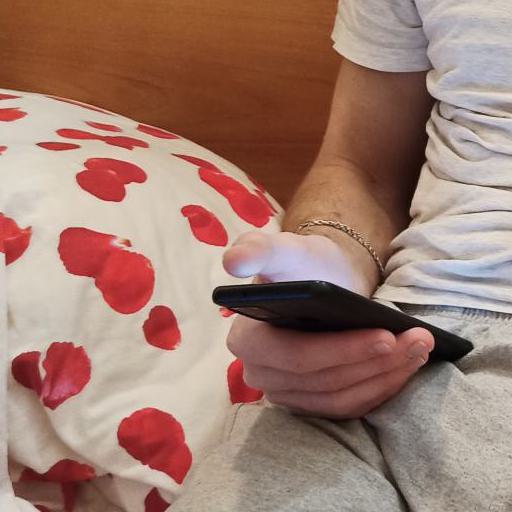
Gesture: no_gesture